Nose art

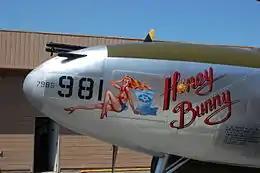
'Honey Bunny', a Lockheed P-38 Lightning

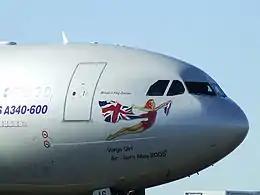
Virgin Atlantic nose art on 'Varga Girl', an Airbus A340-600. This particular nose art is used across Virgin Atlantic's fleet, and is officially named the "Flying Lady".

Nose art is a decorative painting or design on the fuselage of an aircraft, usually on the front fuselage.